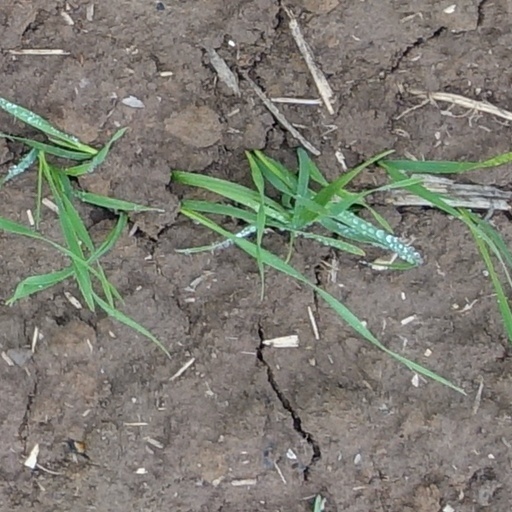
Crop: wheat